2011 in Germany

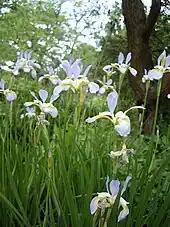
Flowers bloom in spring at "Schlosspark Herrenhausen", Hannover, Germany. (2011)

The Pope, the leader of the Catholic Church, made his first official visit to Germany in 2011. In 2011, there were 25 million Catholics in Germany, which is about one third of the population.(BBC, 2011) Pope Benedict XVI was welcomed by the Chancellor and the President of Germany, and then made visits across the country, such as with leaders of the Lutheran Church.